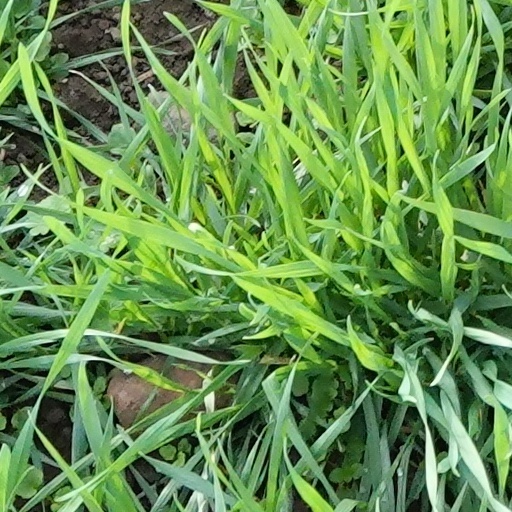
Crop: wheat